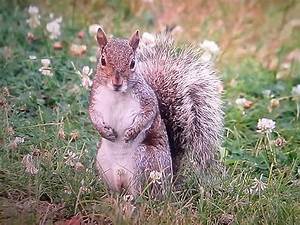
Label: squirrel